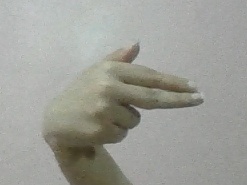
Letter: ghain